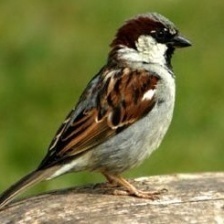
Species: HOUSE SPARROW
Scientific name: PASSER DOMESTICUS